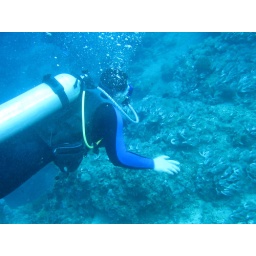
Diving Limasawa Island.  First dive in a cove, 2nd dive a wall dive into an underwater canyon about 80-100 feet deep.